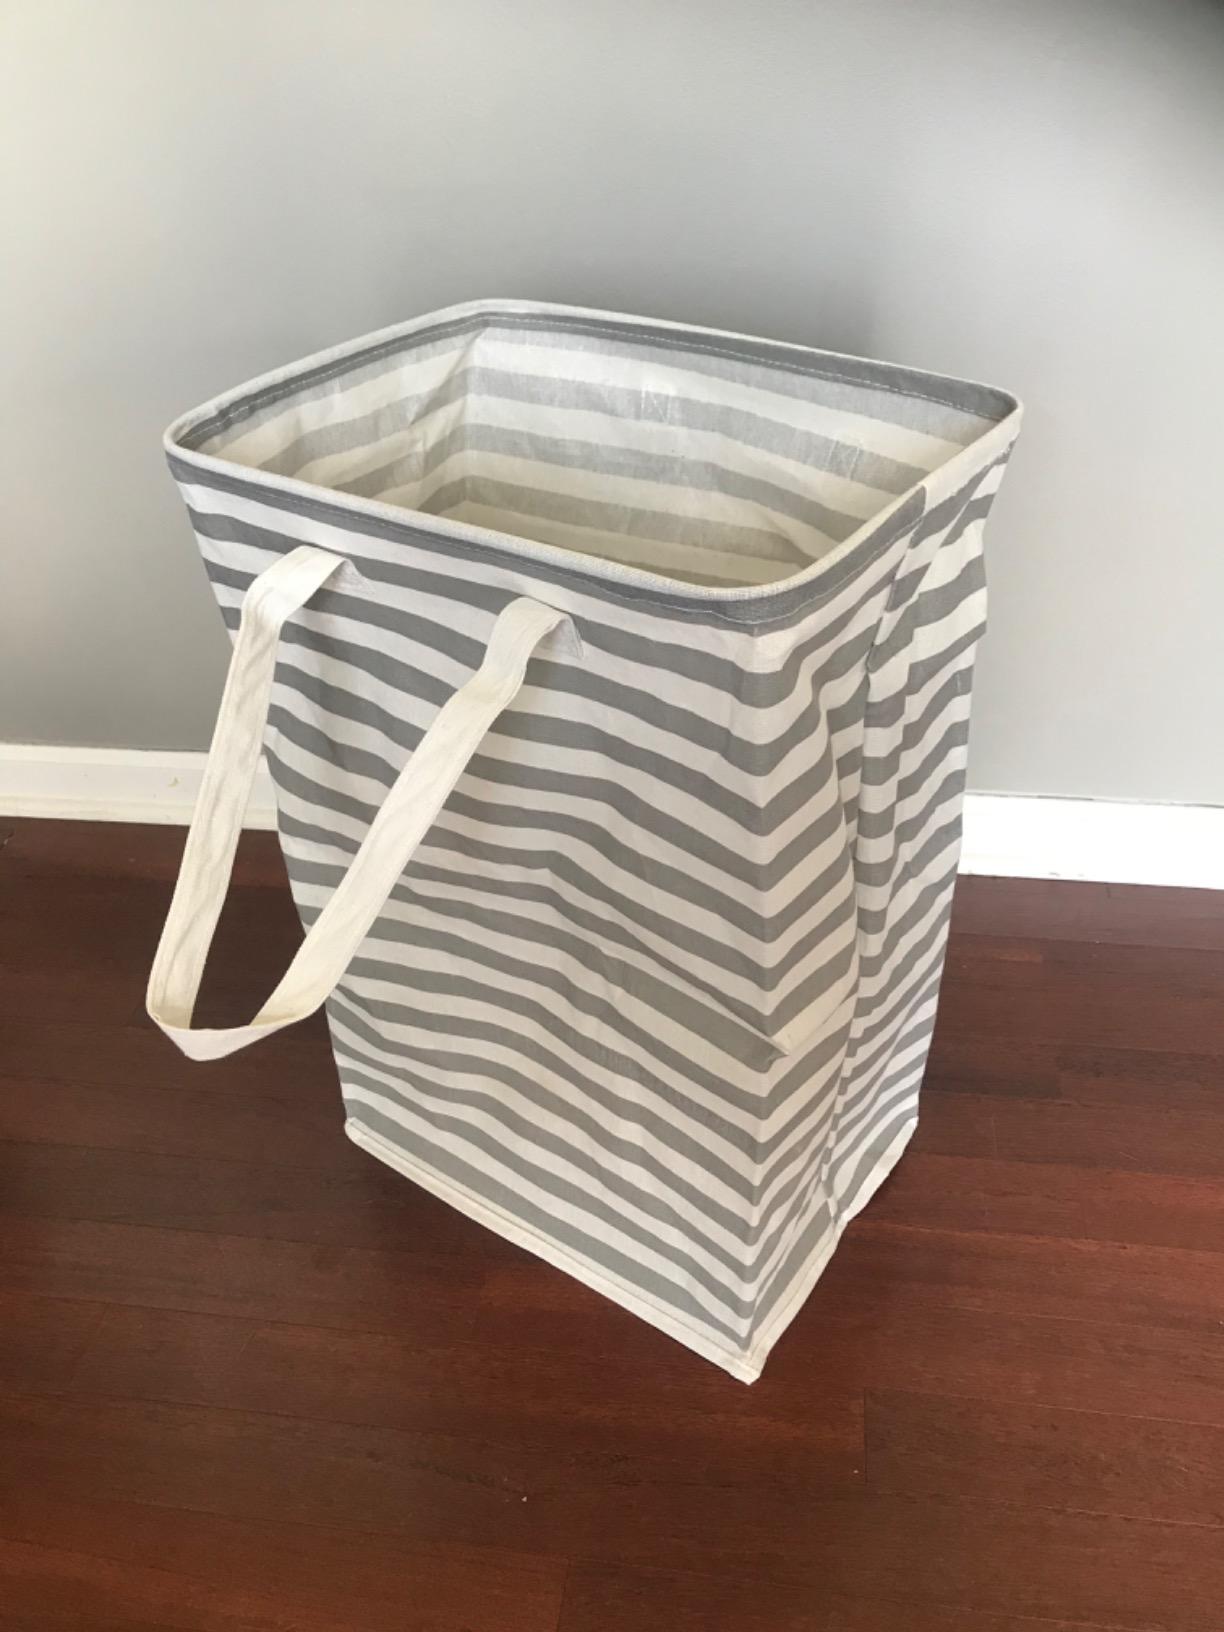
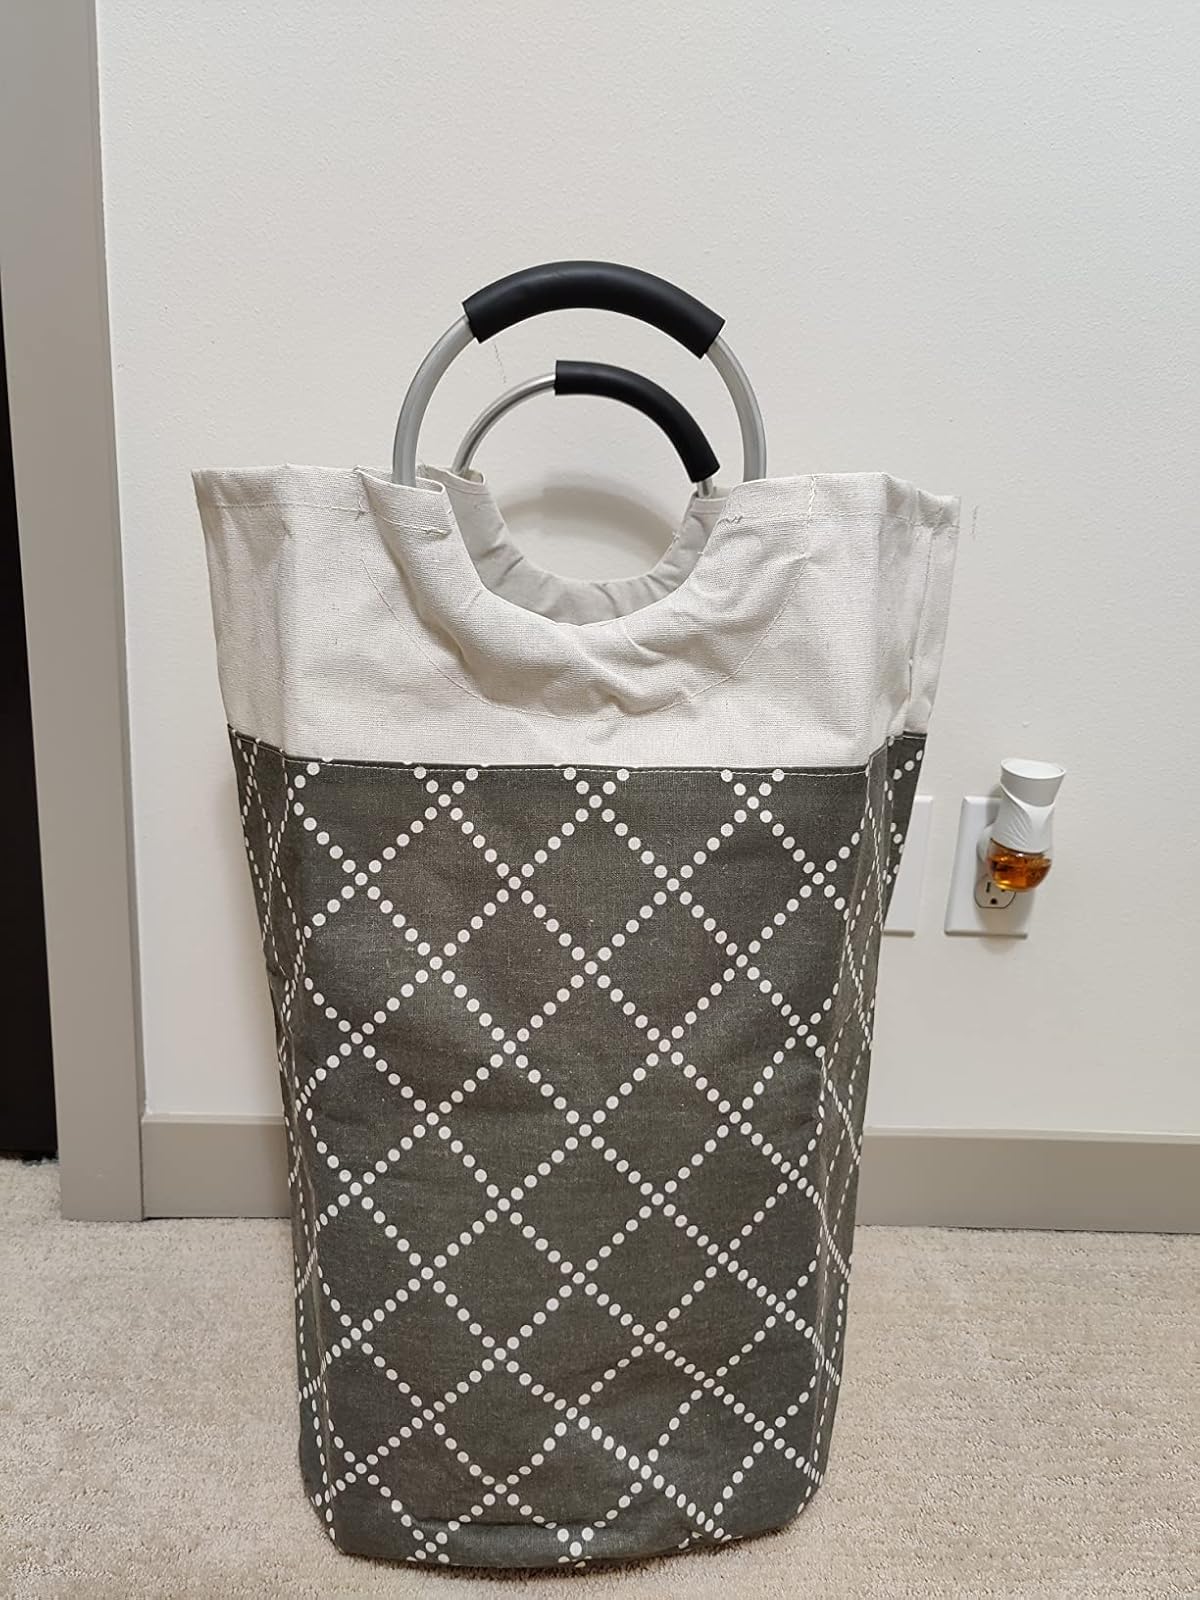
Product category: items_hamper
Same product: no